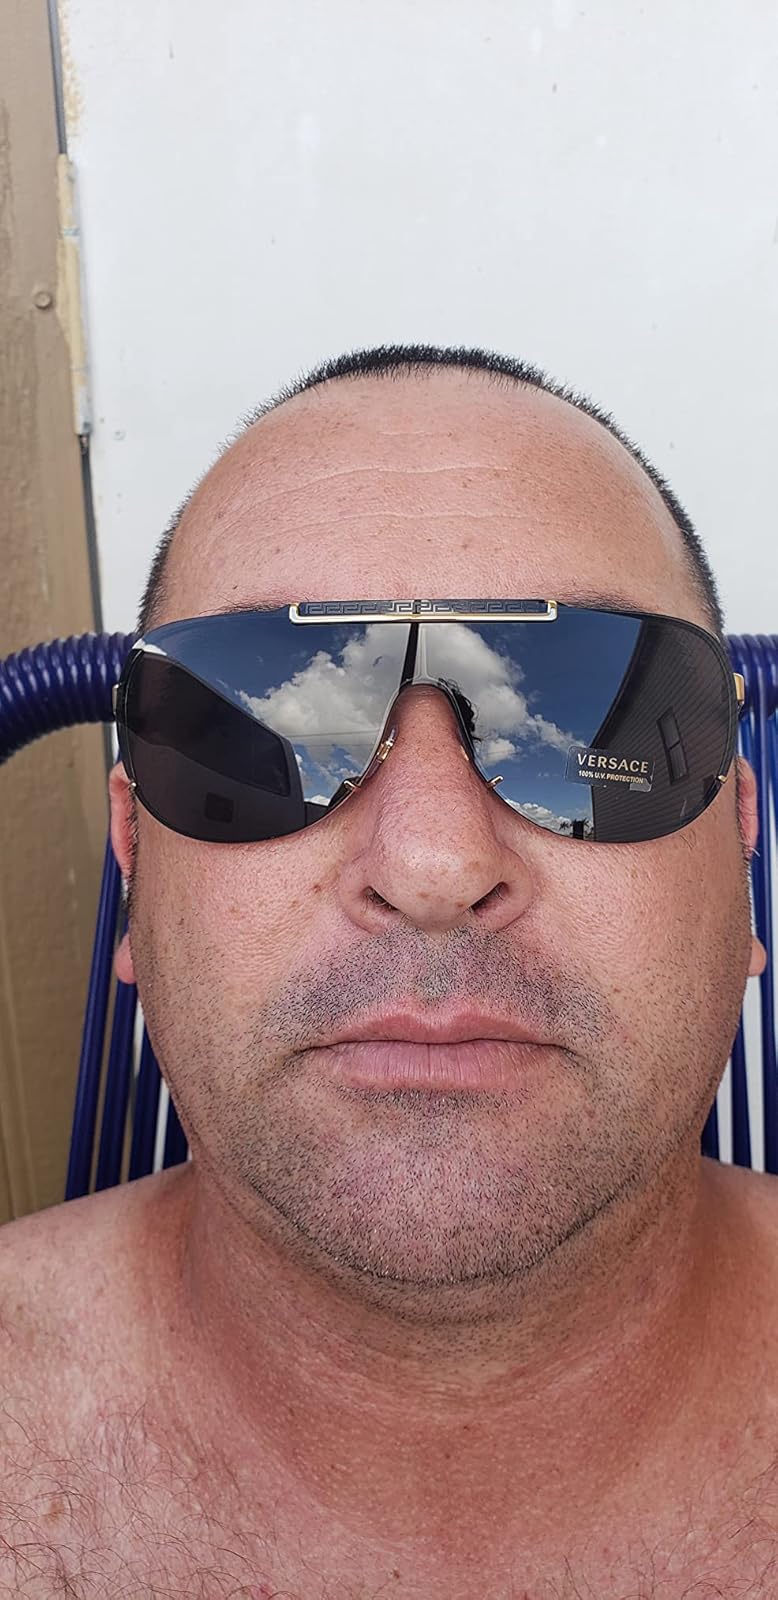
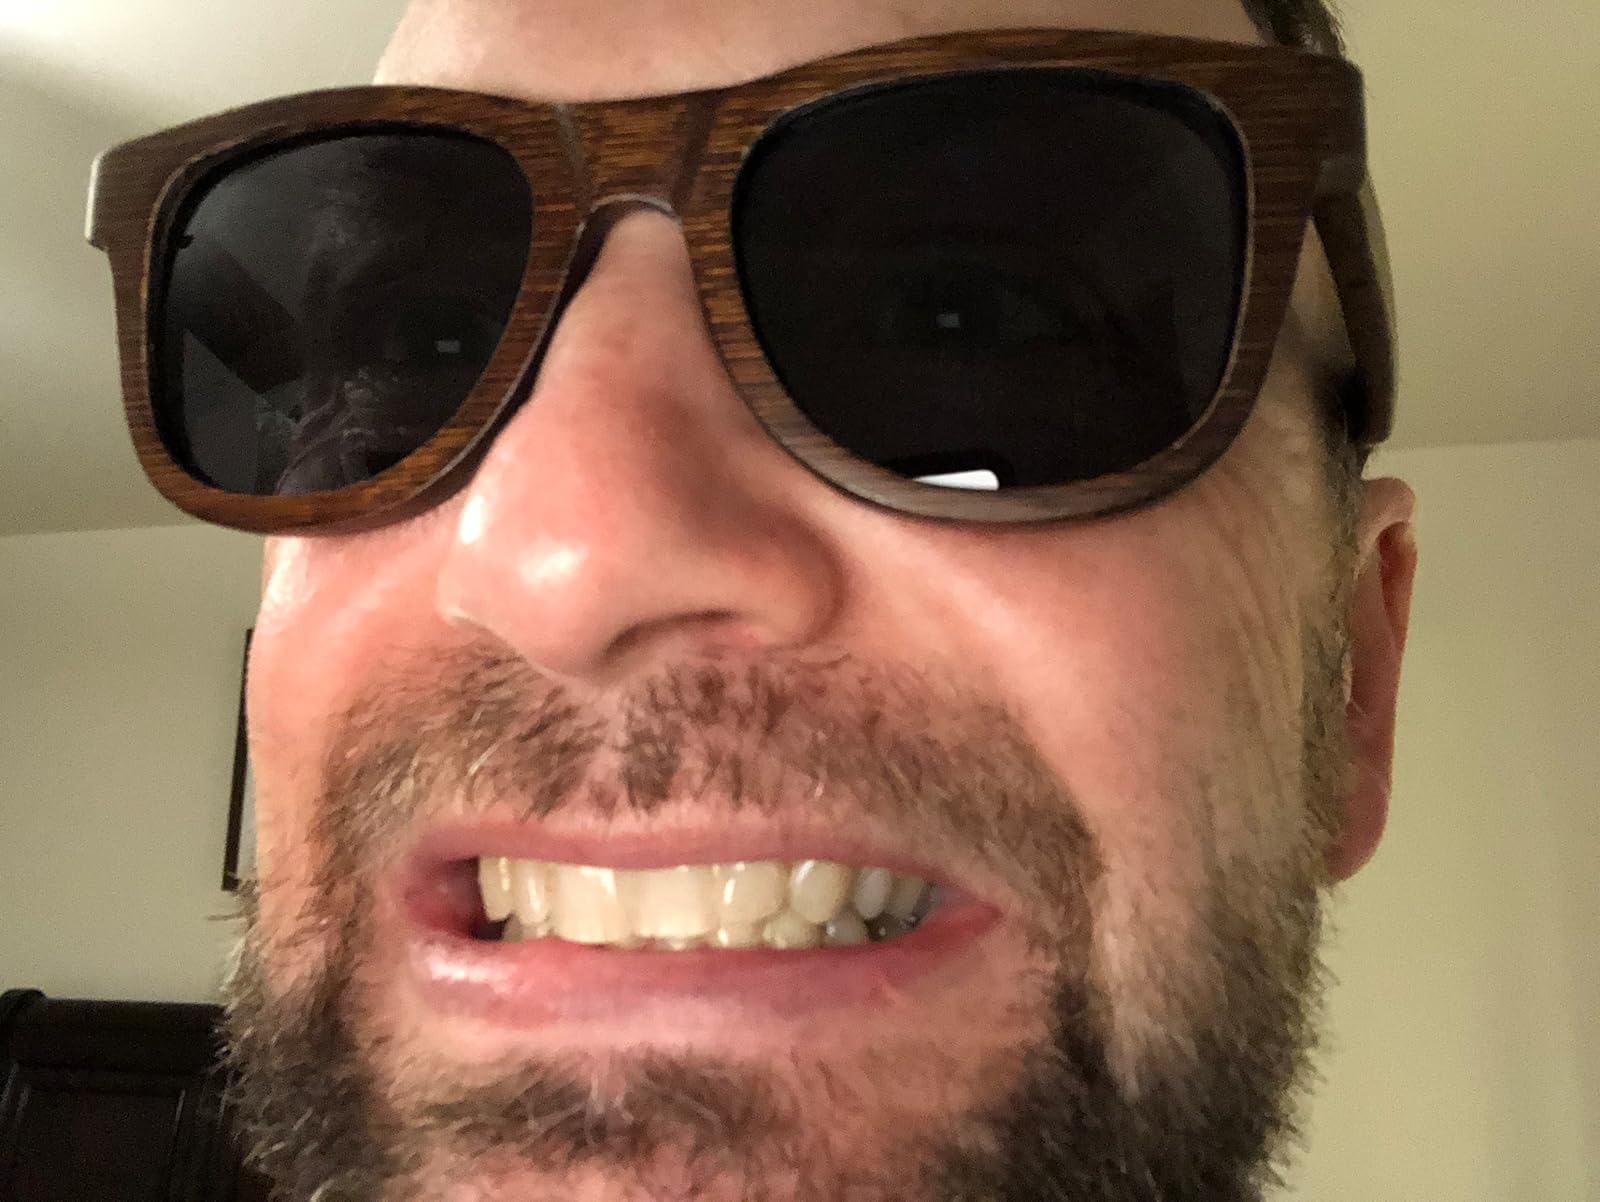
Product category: accessories_sunglasses
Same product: no